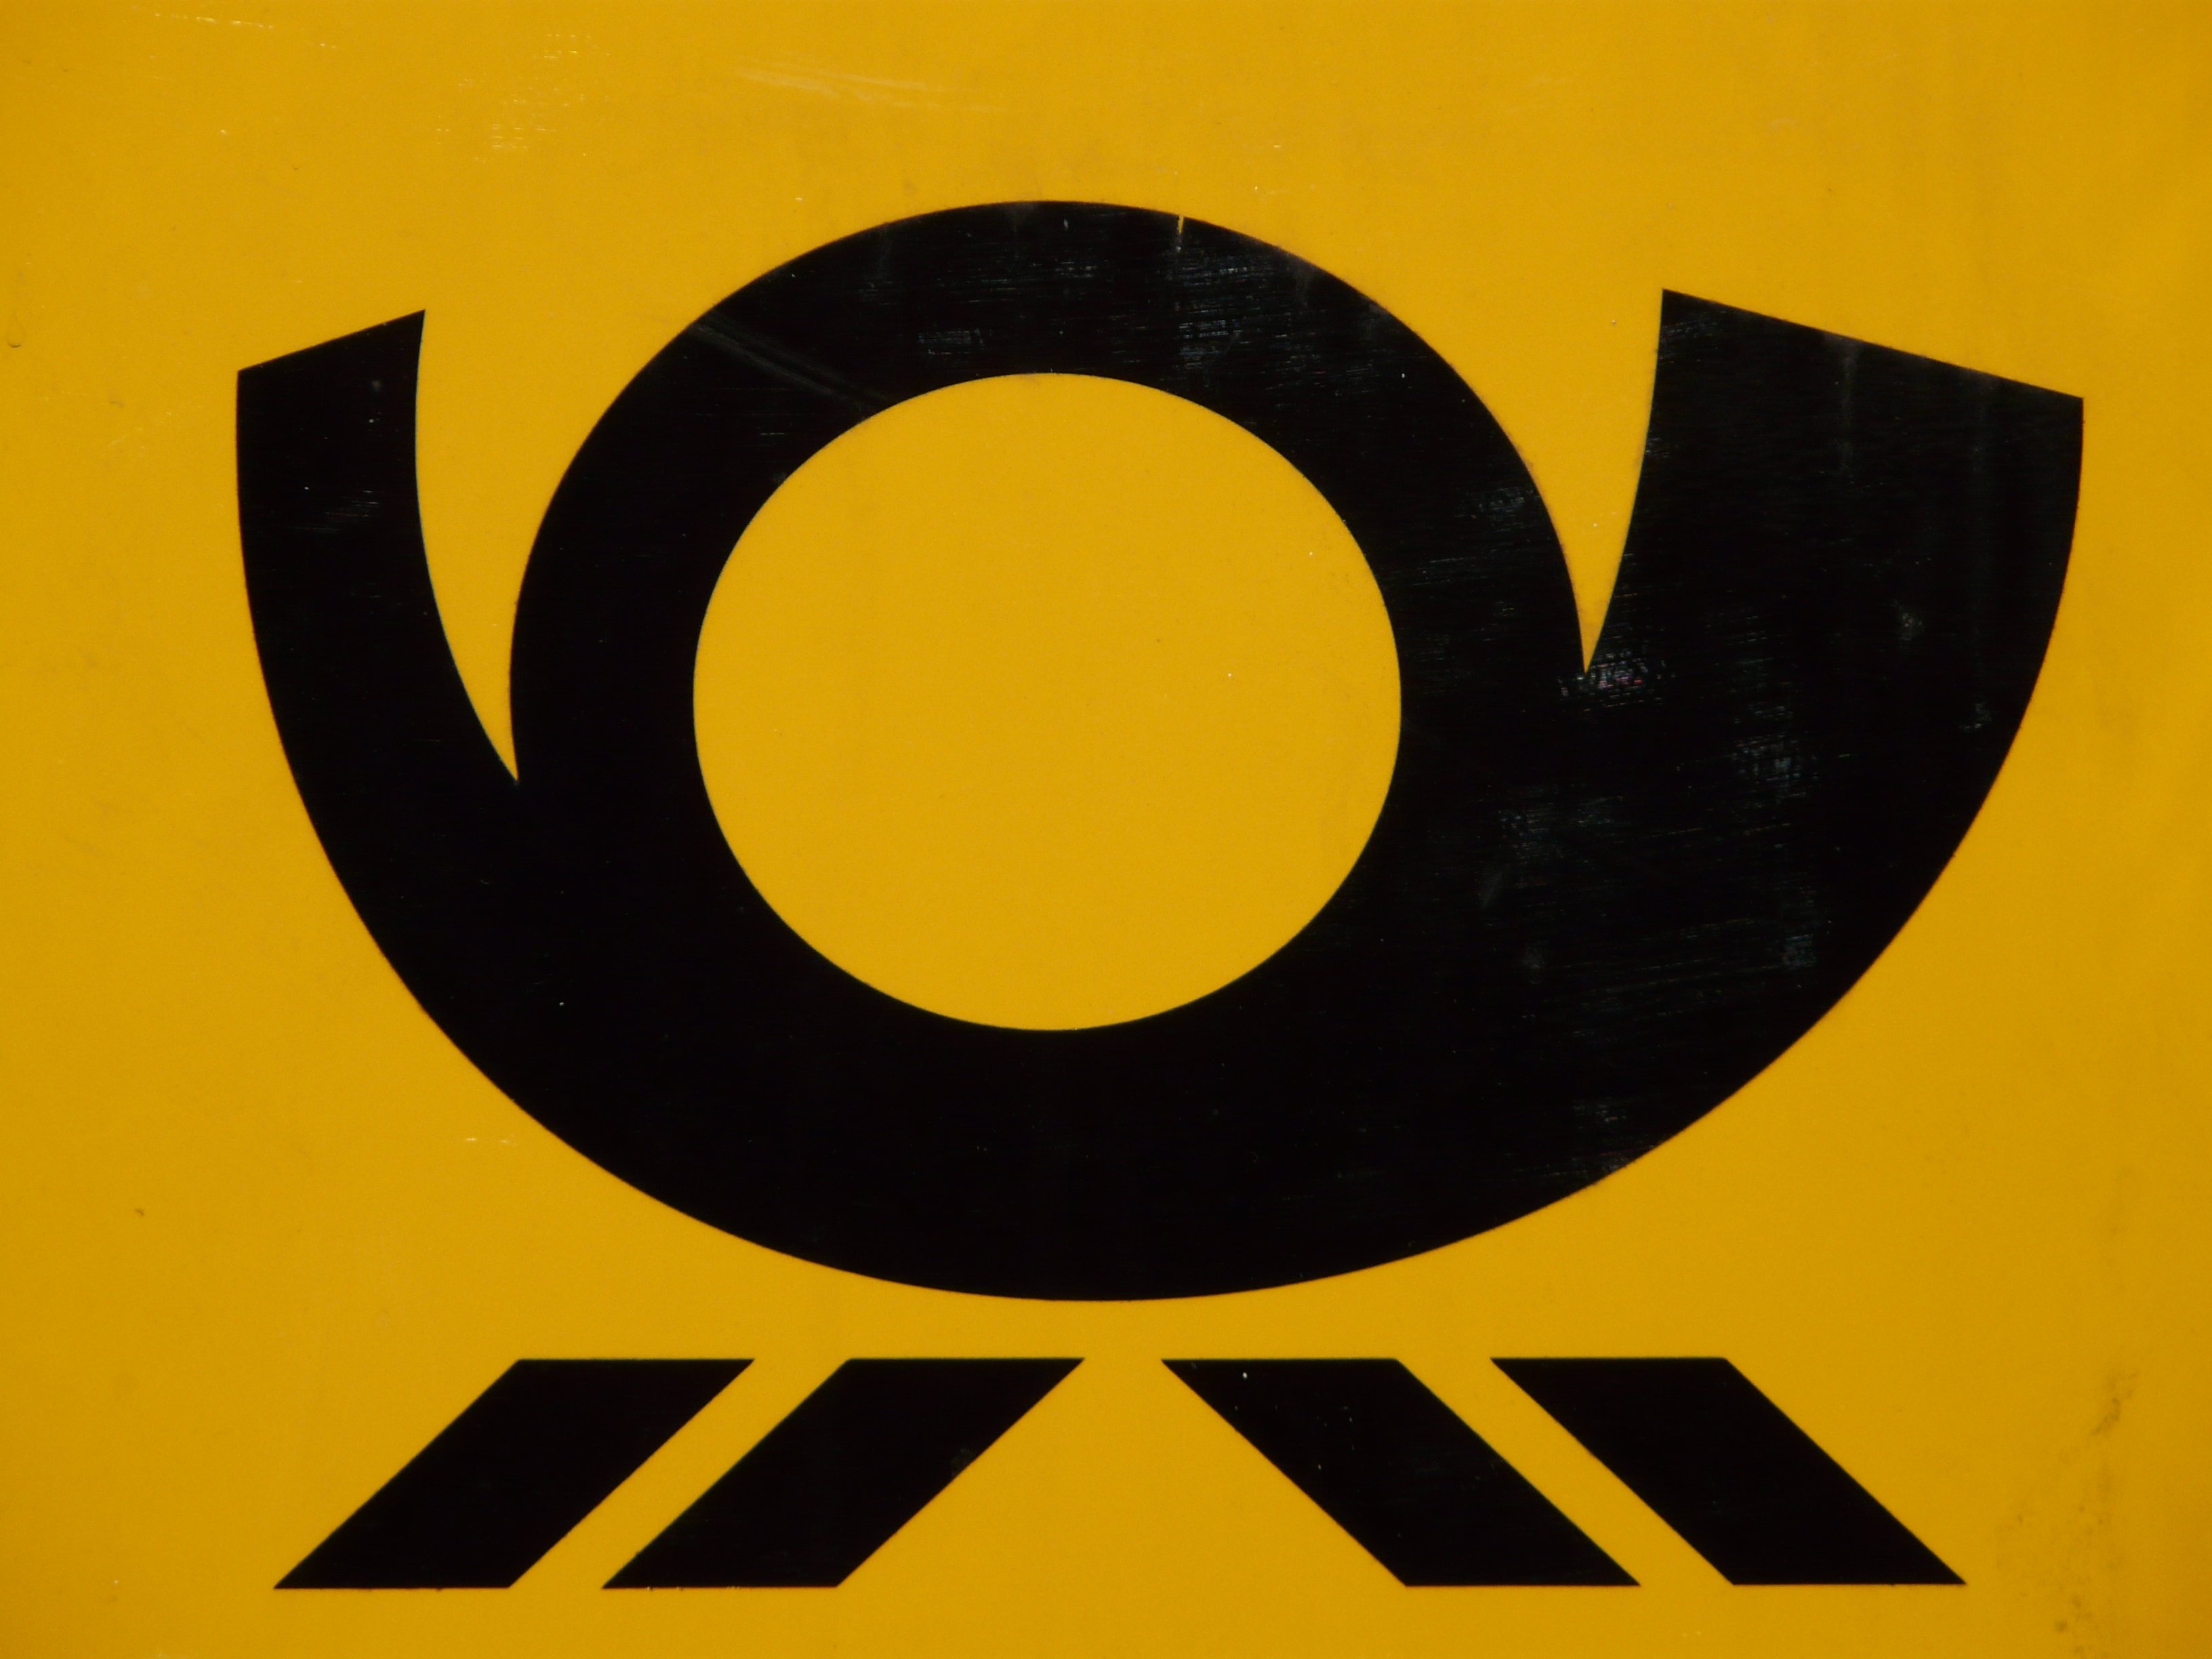
post, number, sign, line, symbol, yellow, mailbox, circle, package, brand, font, illustration, logo, text, poster, letters, trademark, shape, leave, send, post horn